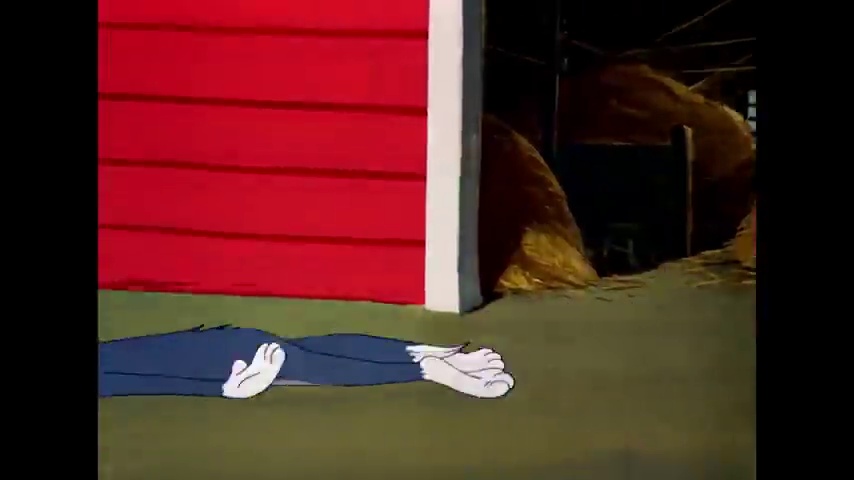
Portrait style: Cartoon Portrait